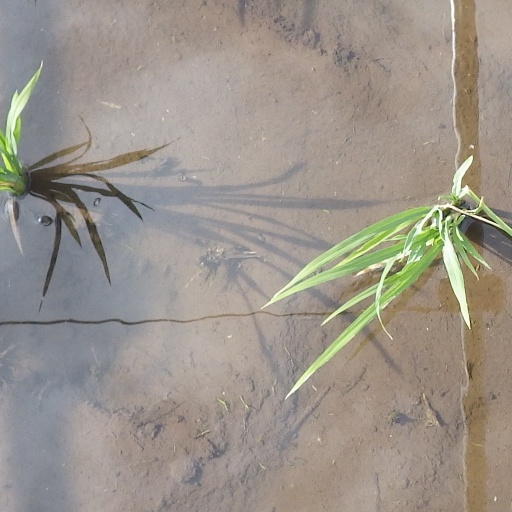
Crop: rice